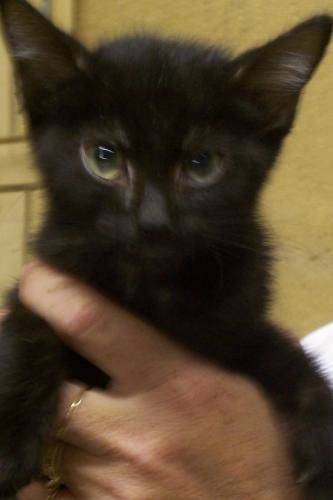
Label: cat